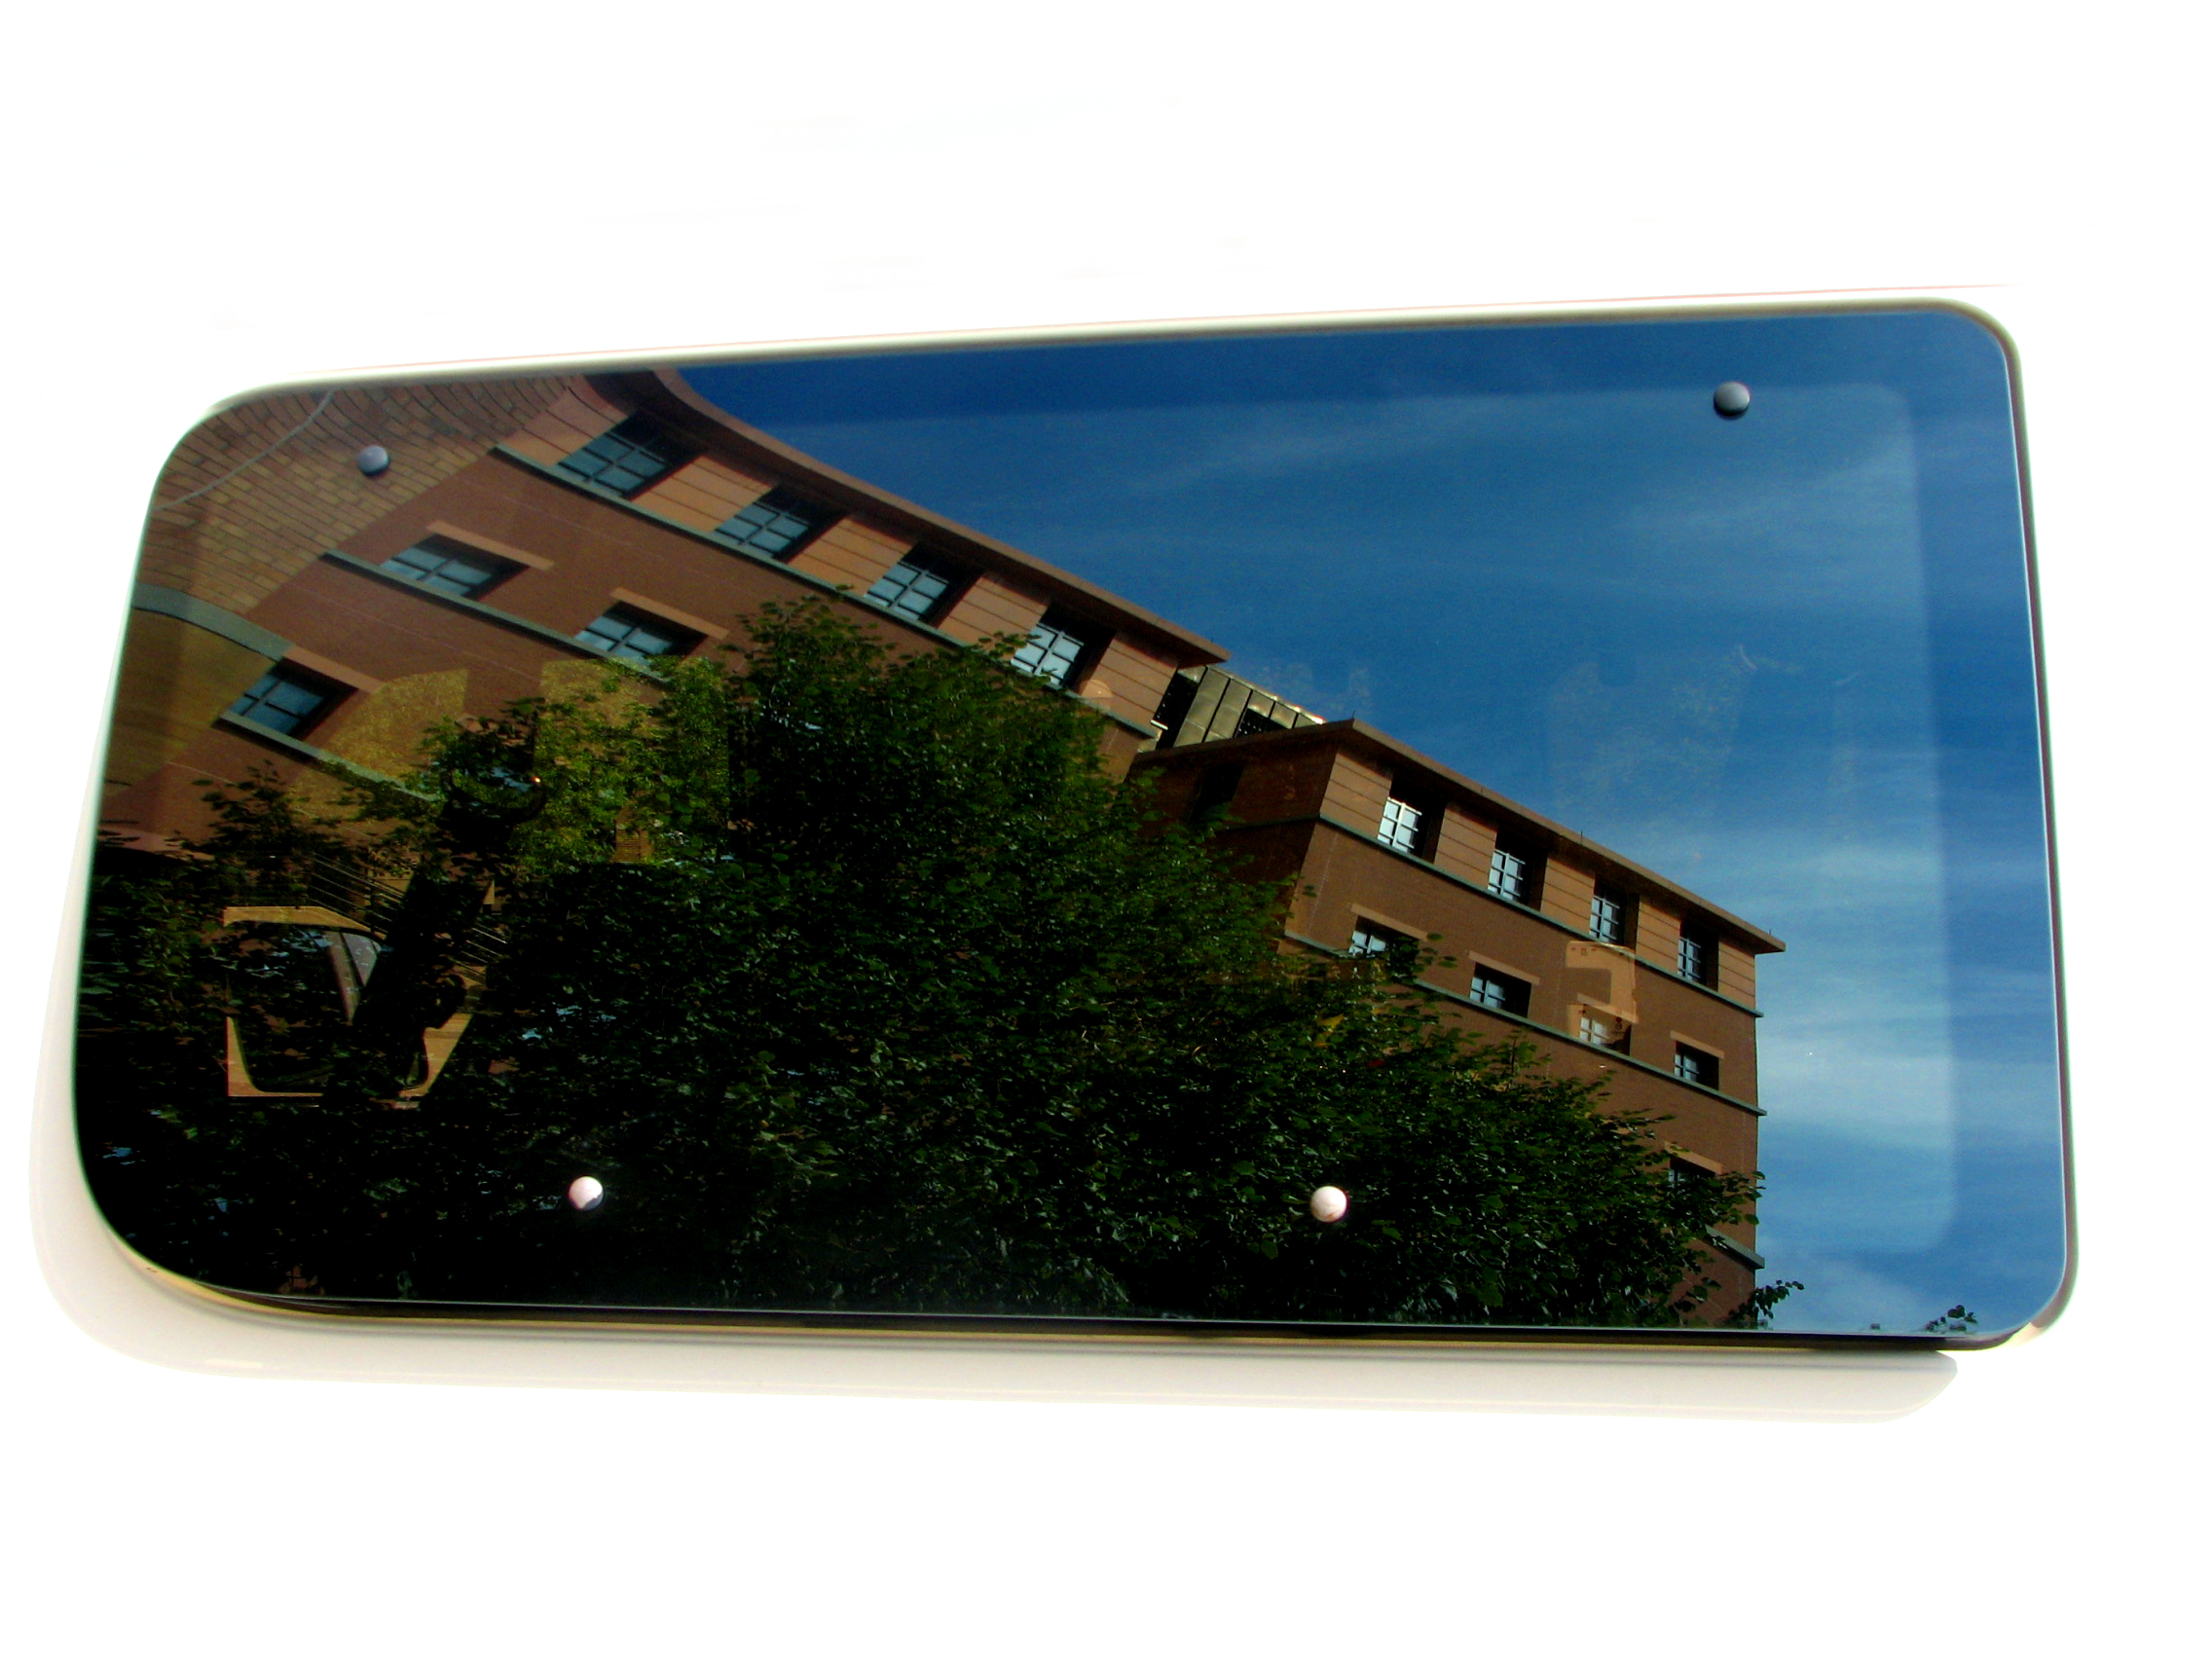
architecture, photography, photo, architect, reflection, canon, photos, de, is, design, university, ohio, fotografie, michael, campus, graves, powershot, uc, arhitectura, arhitect, cincinnati, s3, kzfdesign